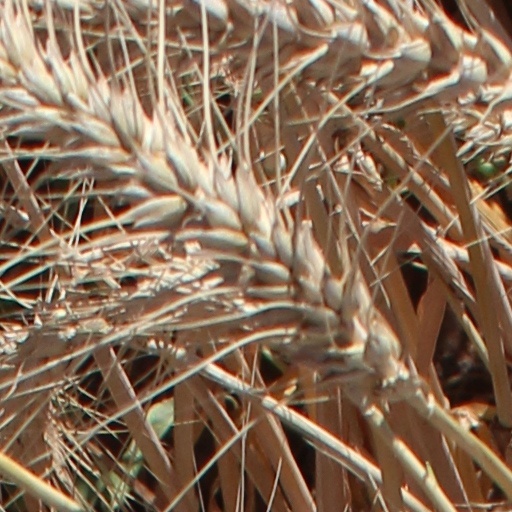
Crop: wheat